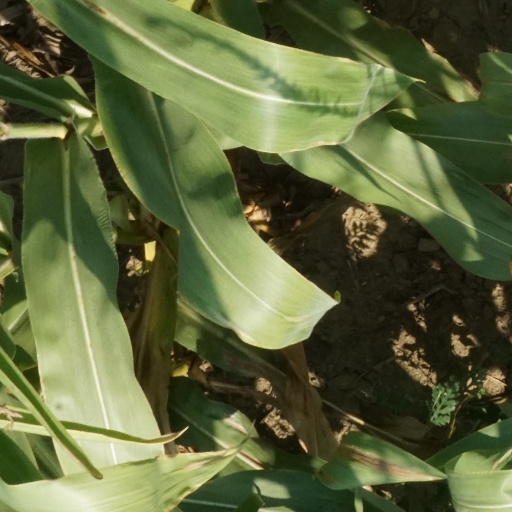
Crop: maize; corn